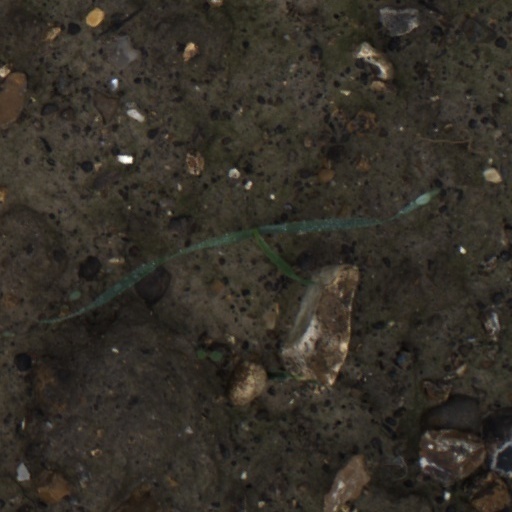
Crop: wheat